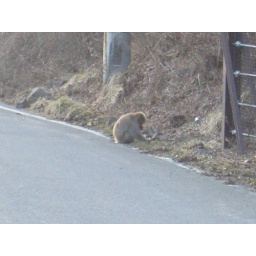
monkey by the road